Mangrove Care Forum Bali

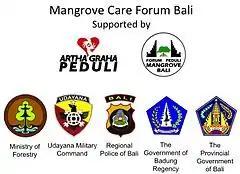
Partners of Mangrove Care Forum Bali

Initiated by Tomy Winata at the start of 2013, the Mangrove Care Forum Bali is established in partnership with: